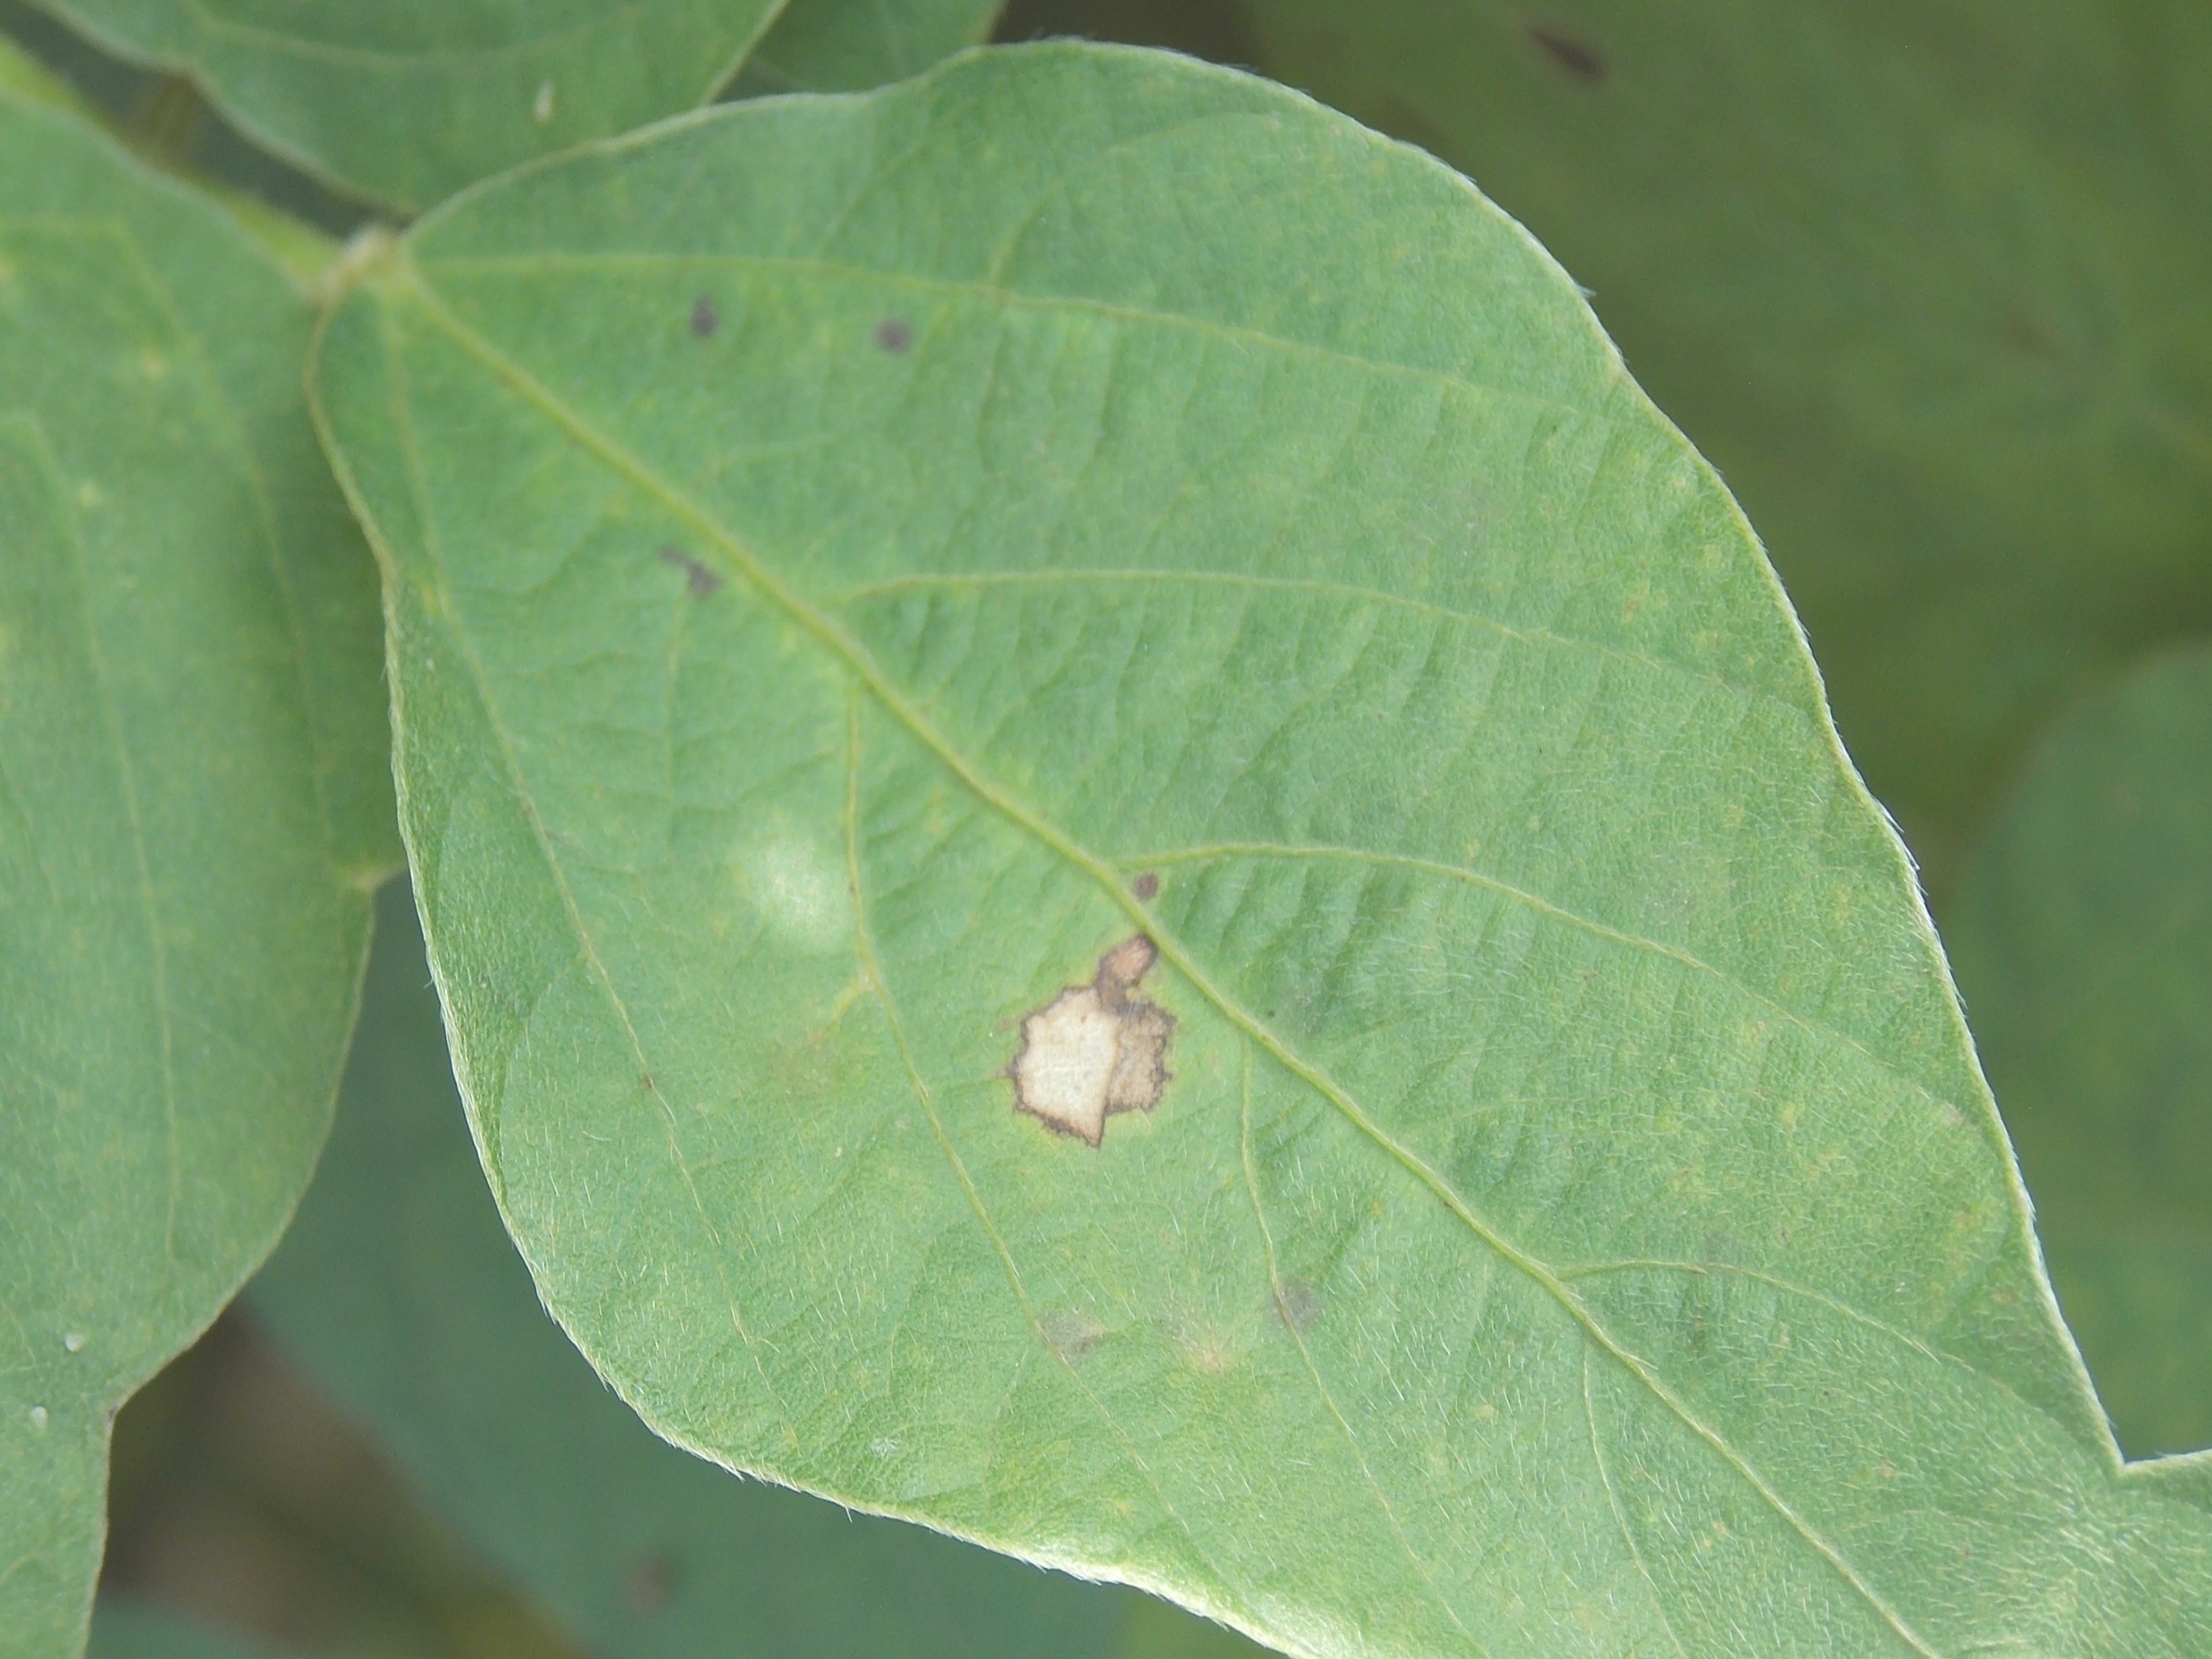
Label: Disease